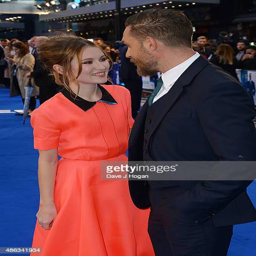
actors attend the uk premiere